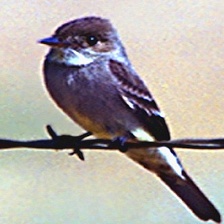
Species: GREATER PEWEE
Scientific name: CONTOPUS PERTINAX